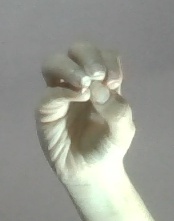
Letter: ha